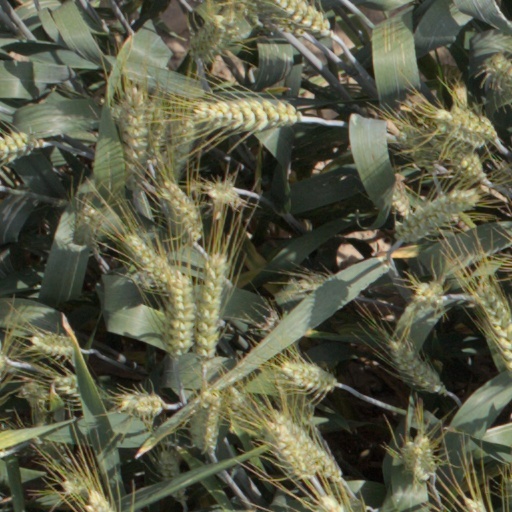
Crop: wheat